Saab Automobile

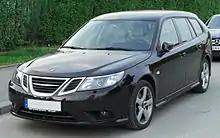
Saab 9-3 sport combi

Owing to fading fortunes across its entire business due to a slowing economy in 2007, GM announced that the Saab brand was "under review" in December 2008, a process which included the possibility of selling or shuttering the car maker.